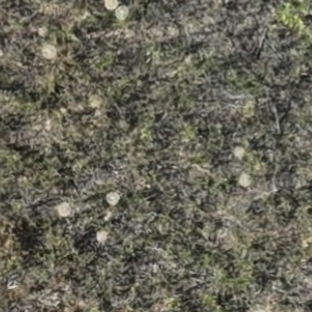
Month: july